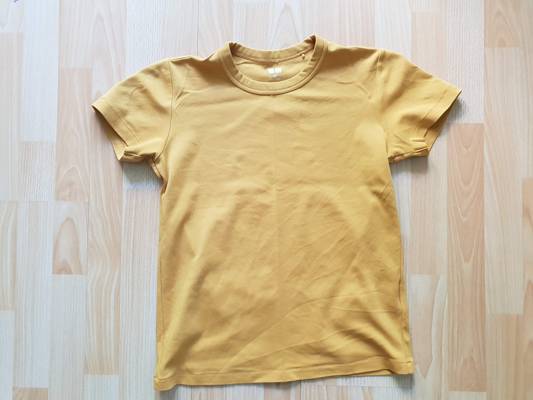
Waste category: clothes